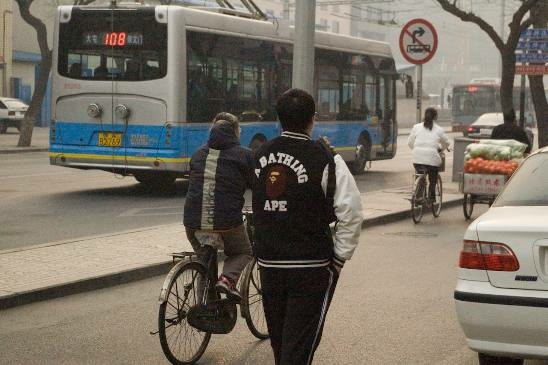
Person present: Yes